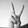
ASL letter: V